Lianne Sanderson

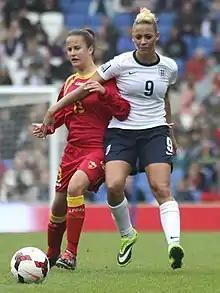
Sanderson (right) playing for England in 2014

Lianne Joan Sanderson (born 3 February 1988) is a current broadcaster and former English professional footballer who played as a forward. She won 50 caps for the England national team.